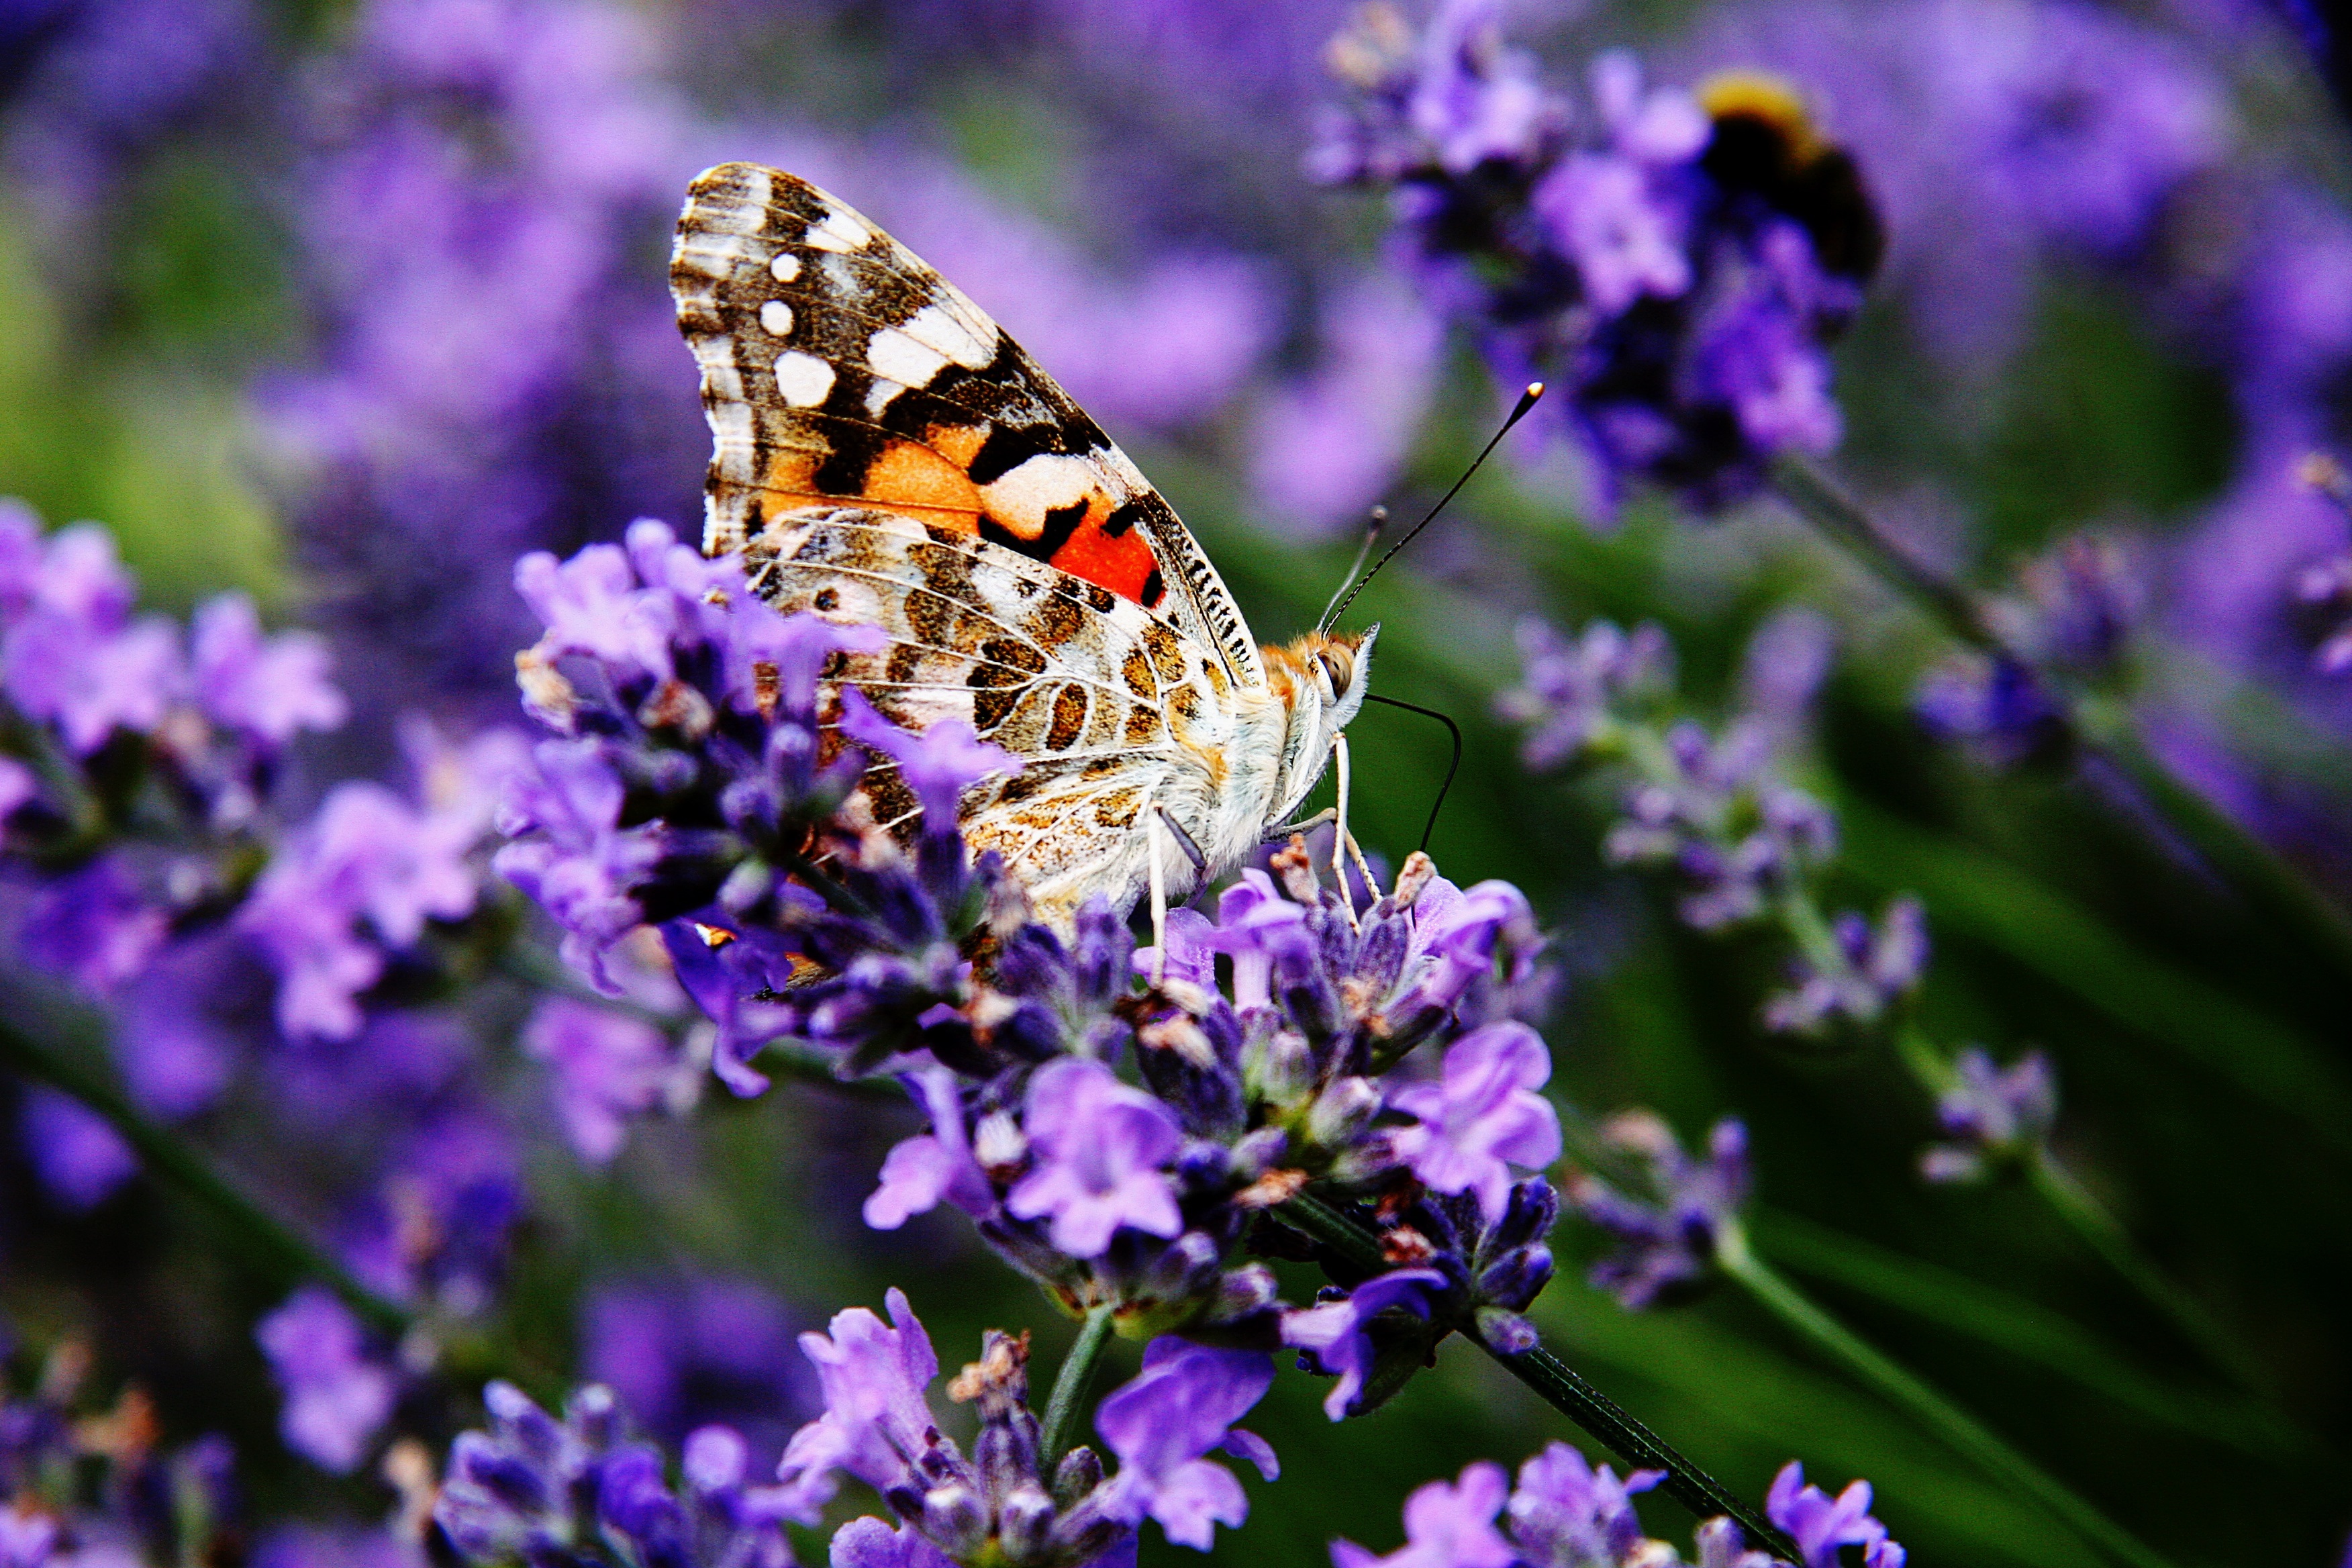
nature, blossom, plant, meadow, flower, bloom, summer, insect, butterfly, close, flora, lavender, fauna, invertebrate, deco, wildflower, stalk, eye, side, faithfully, nectar, macro photography, nature recording, vanessa cardui, blue violet, light purple, edelfalter, painted lady, pollinator, moths and butterflies, english lavender